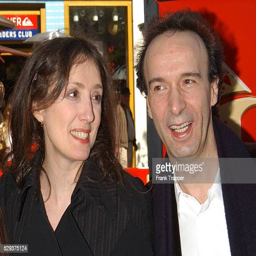
actors arriving at the premiere